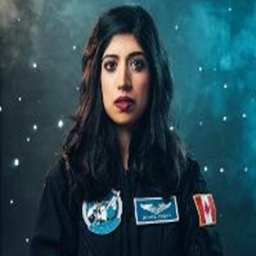
person to become the thirdorigin woman to fly in space